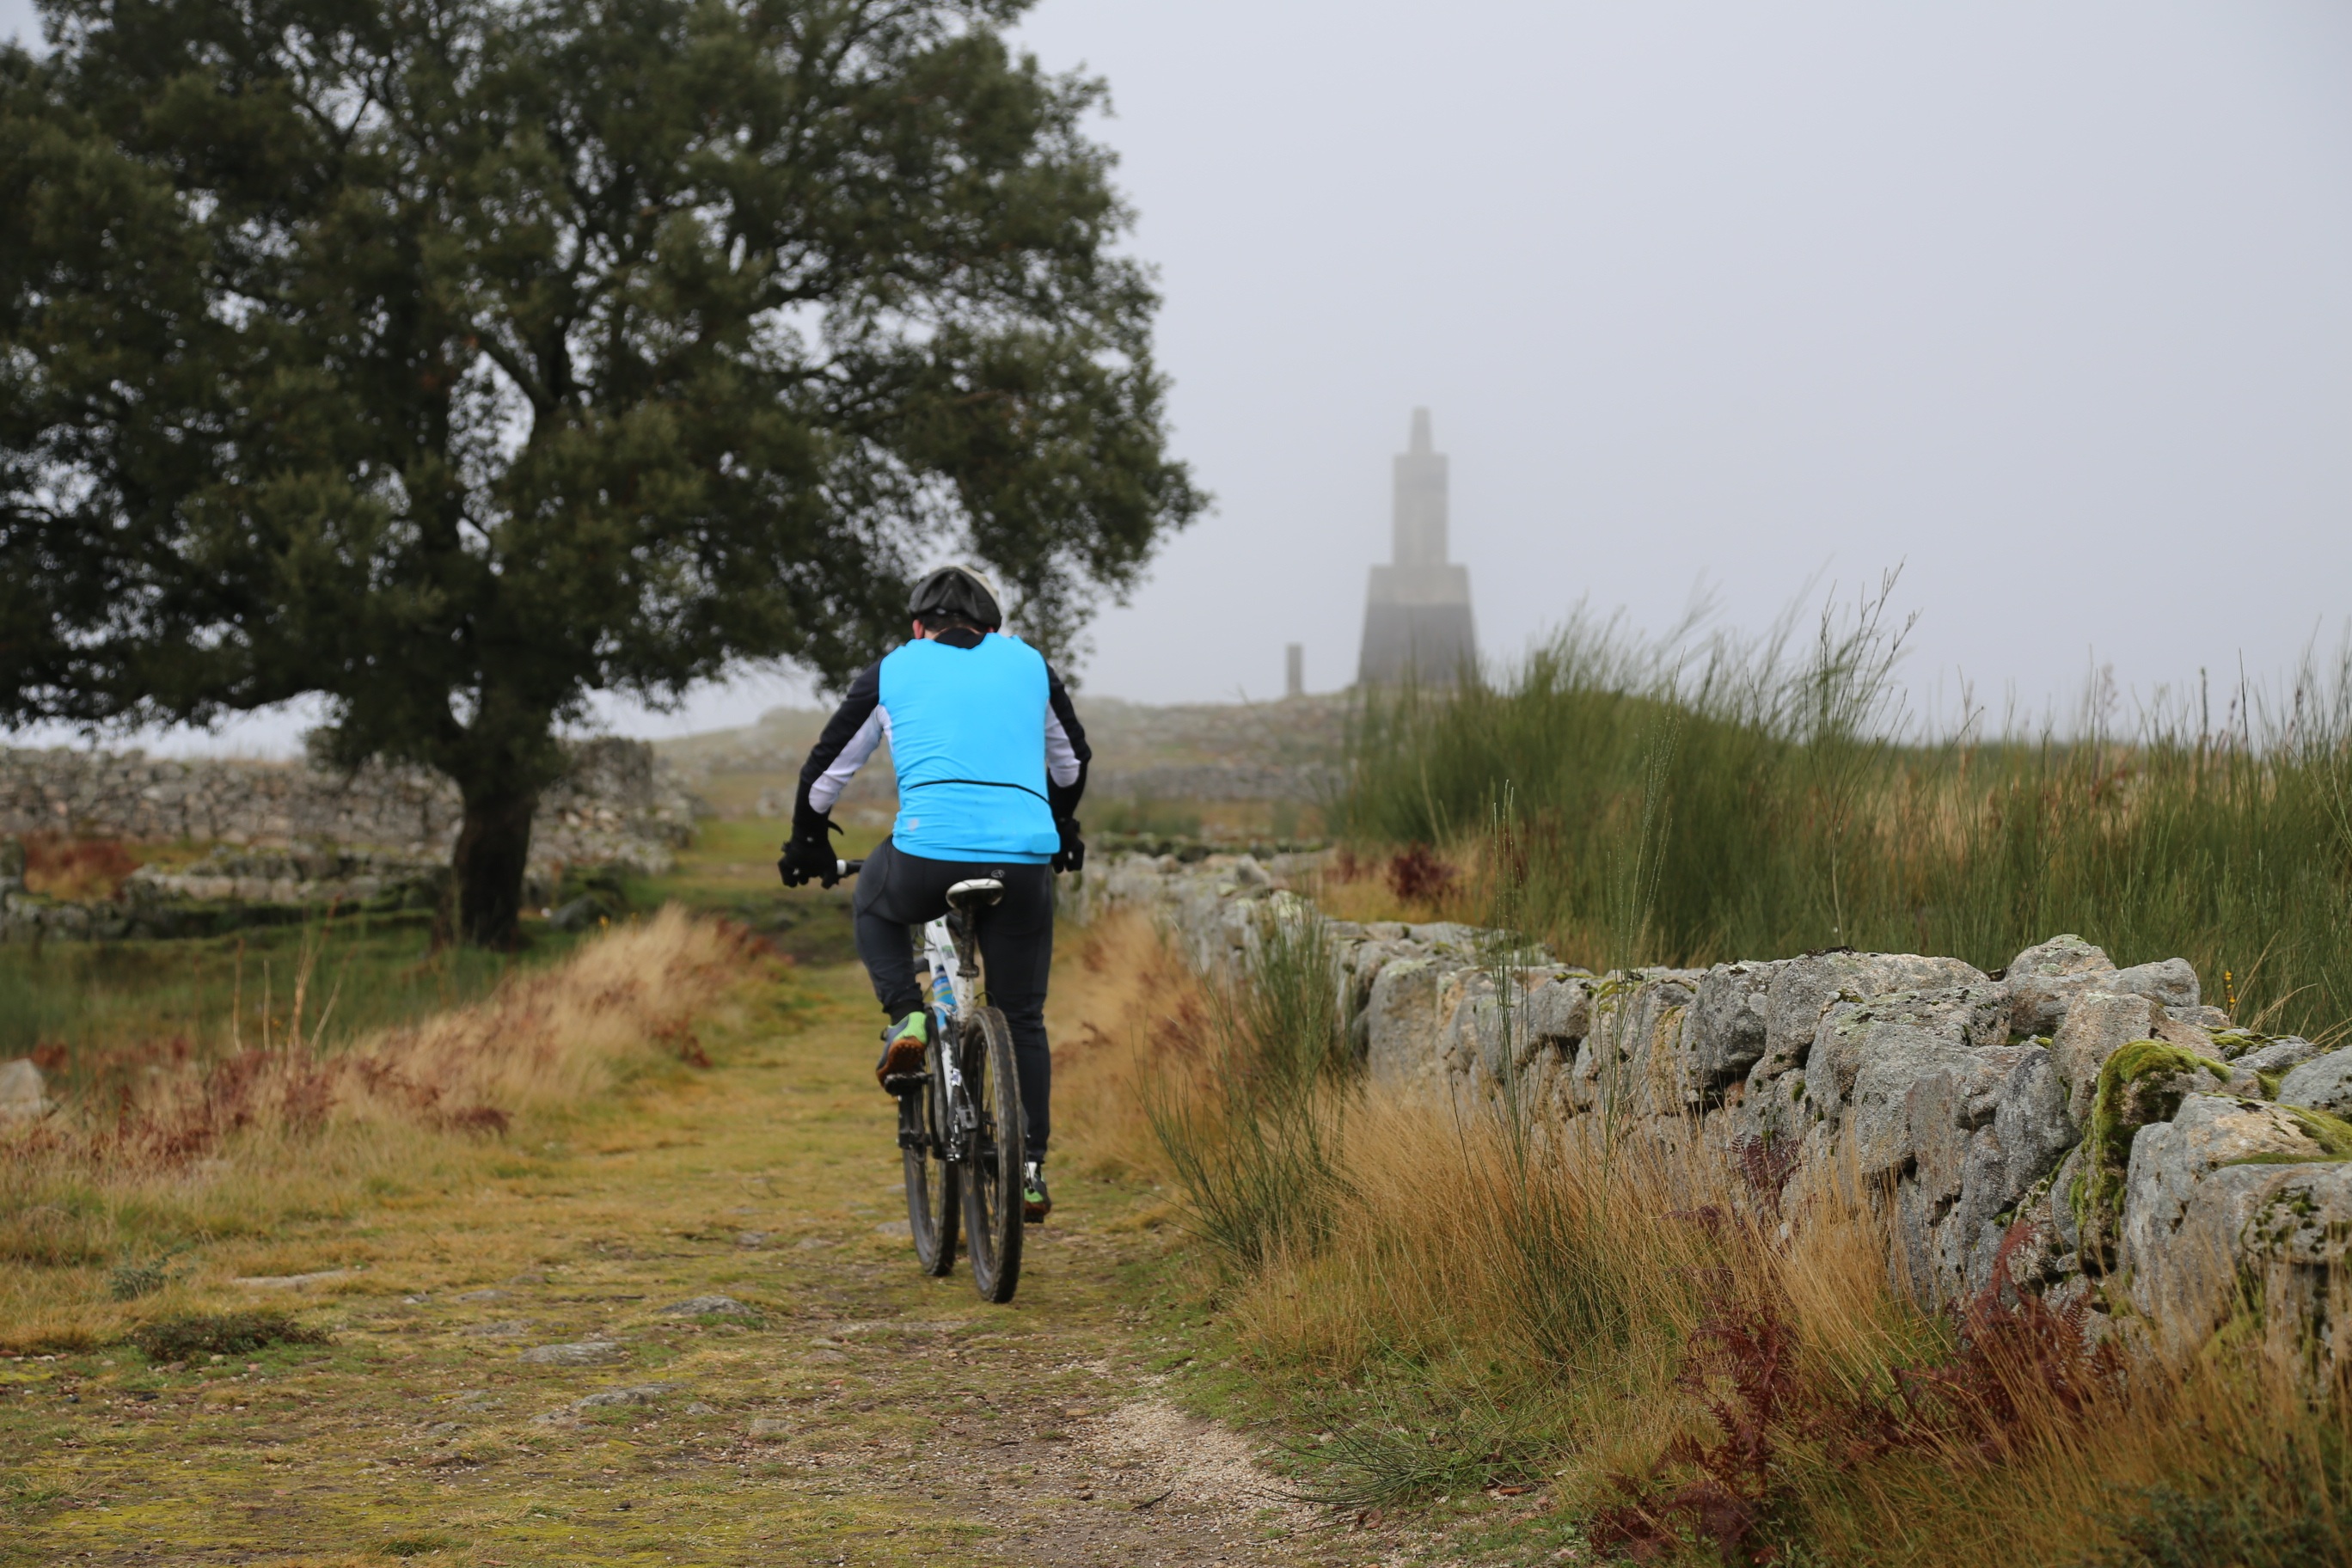
nature, trail, sport, bicycle, bike, vehicle, sports equipment, mountain bike, cycling, race, sports, history, mountain biking, cycle sport, cyclo cross, bicycle racing, cit nia, sanfins